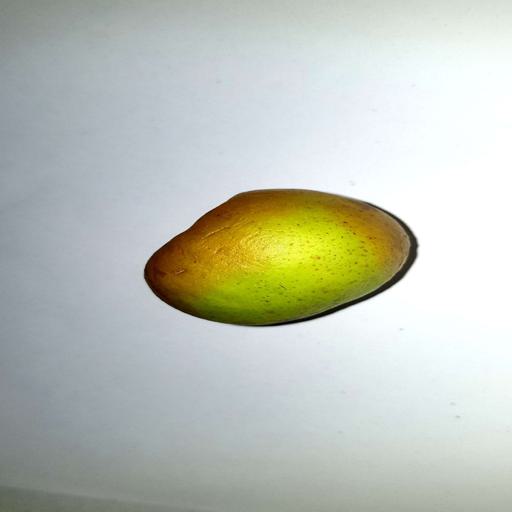
Label: healthy